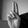
ASL letter: U